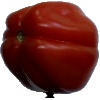
Label: Tomato Heart 1